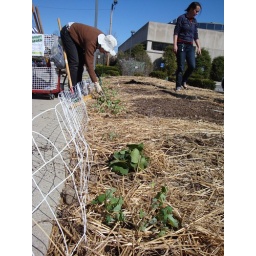
We are growing organic veggies in a library bed on 6th street, lovingly dubbed Monroe County BookWorm Farms.